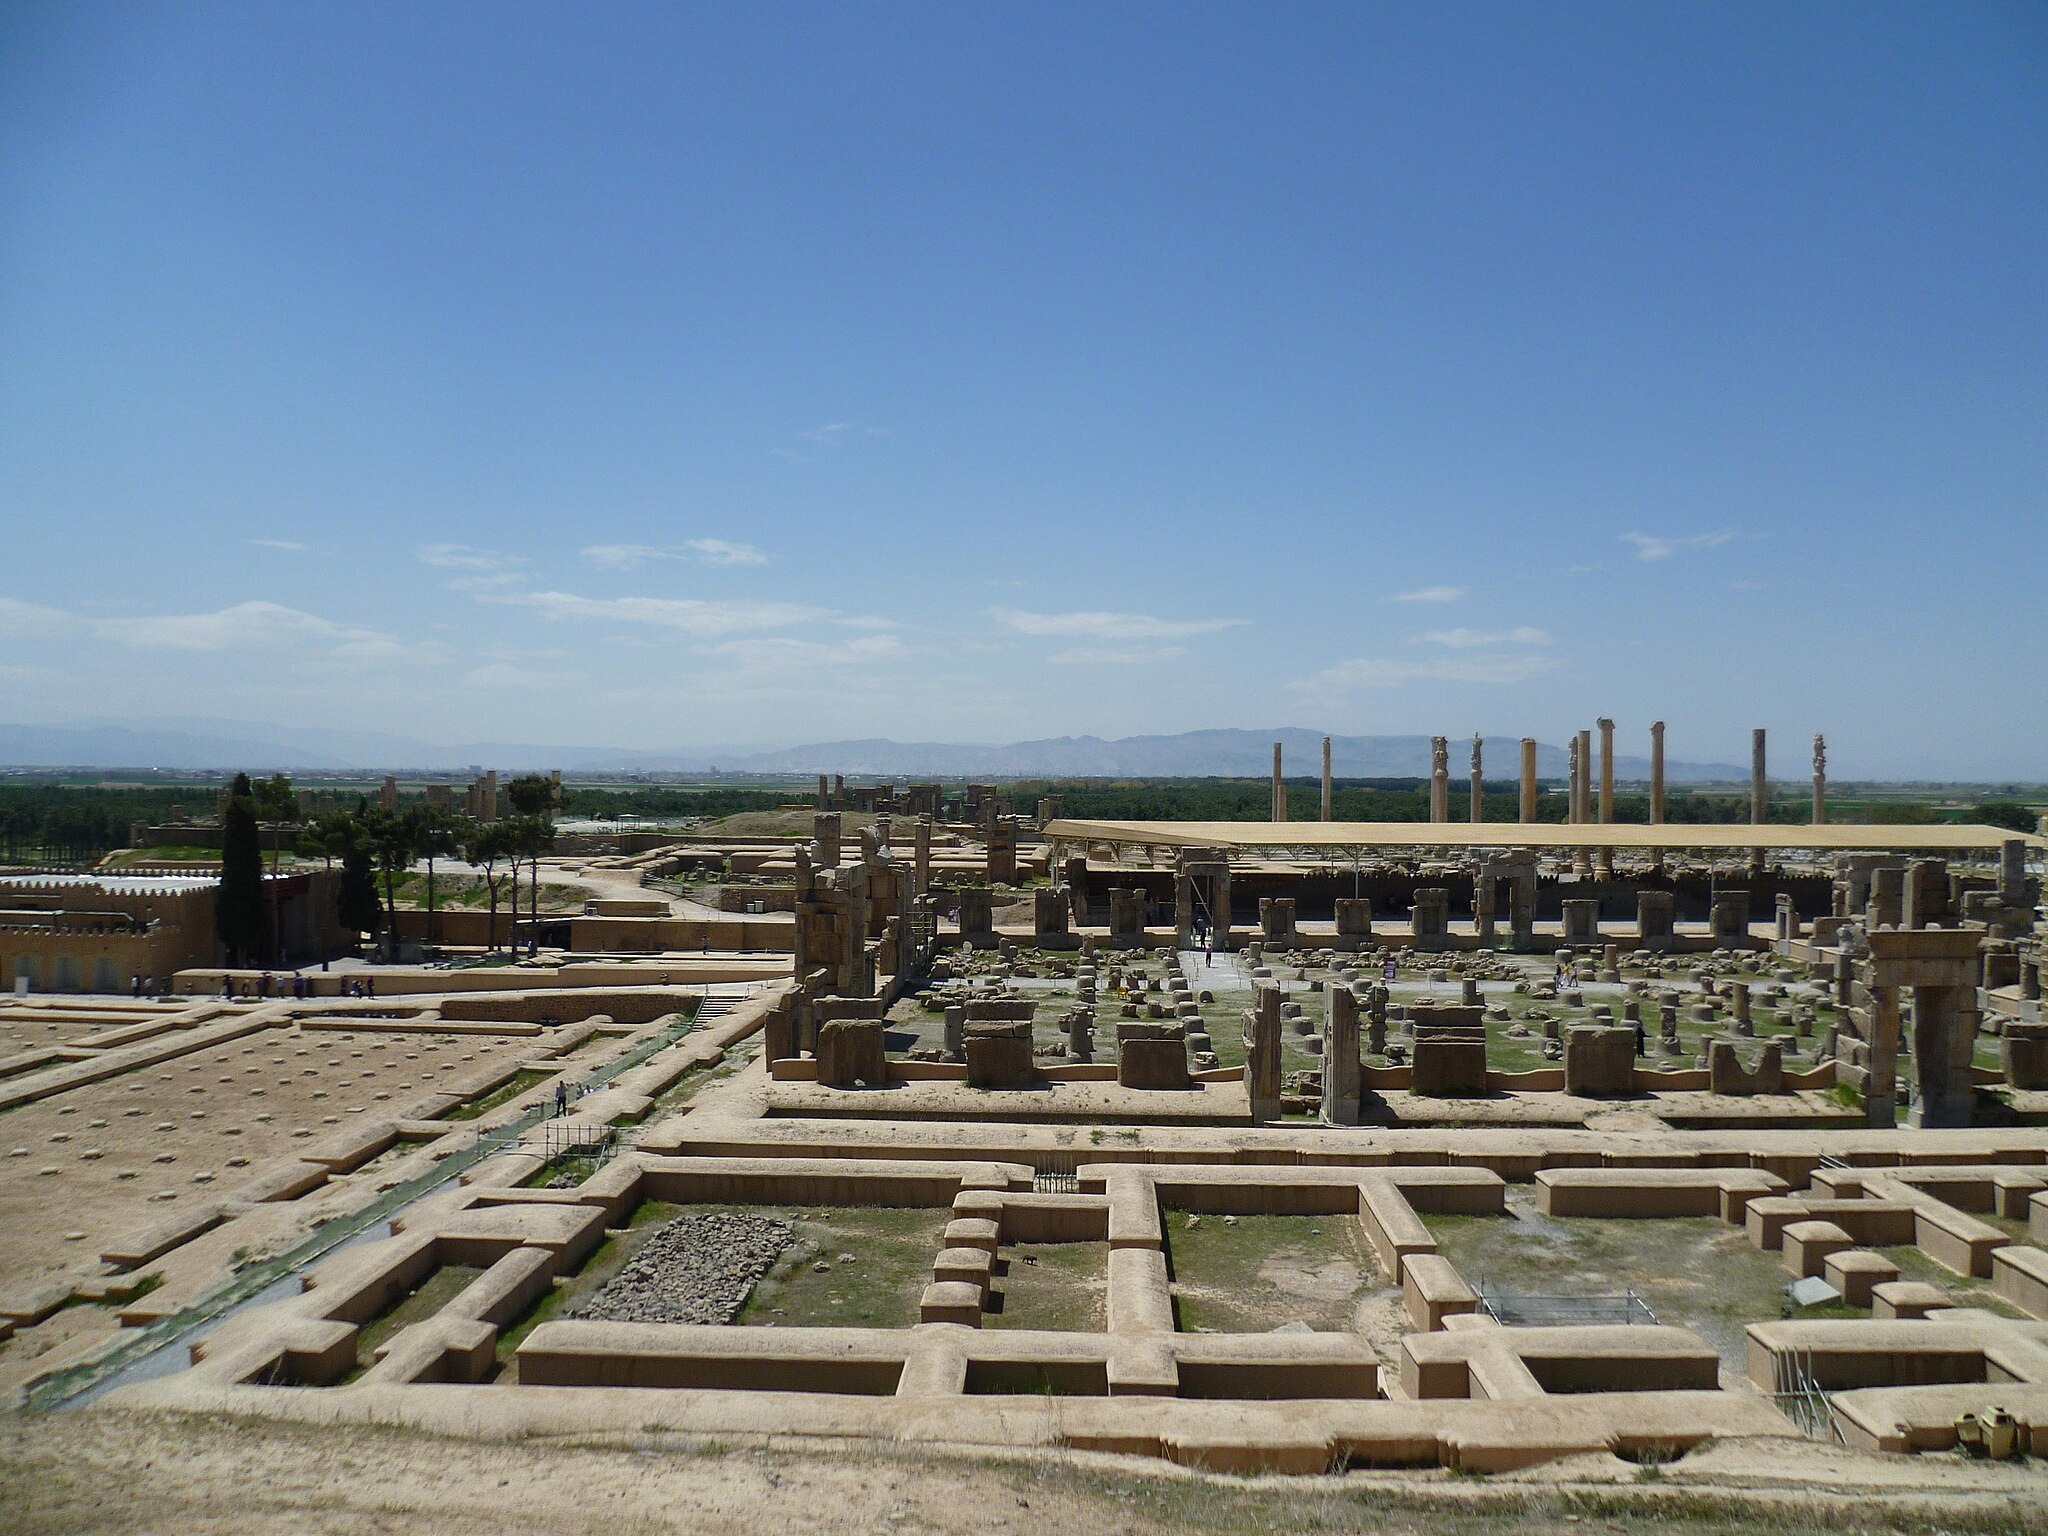
Title: General view of Persepolis Hall of hundred columns 2014 (2)
Description: General view of the Hall of Hundred Columns, Persepolis, Iran
Date: 2014-04-09 10:42:30
Categories: Hall of hundred columns, Self-published work, April 2014 in Iran, 2014 in Persepolis, General views of Persepolis, Fundacja Kontroli Społecznej Nomos - Iran